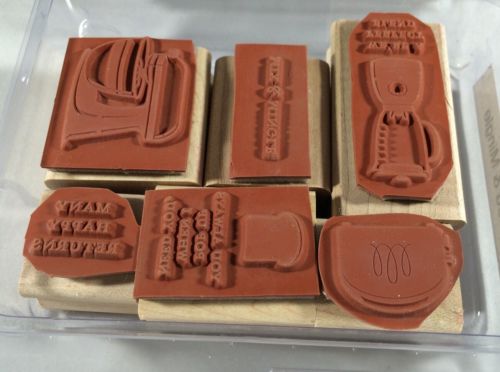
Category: toaster